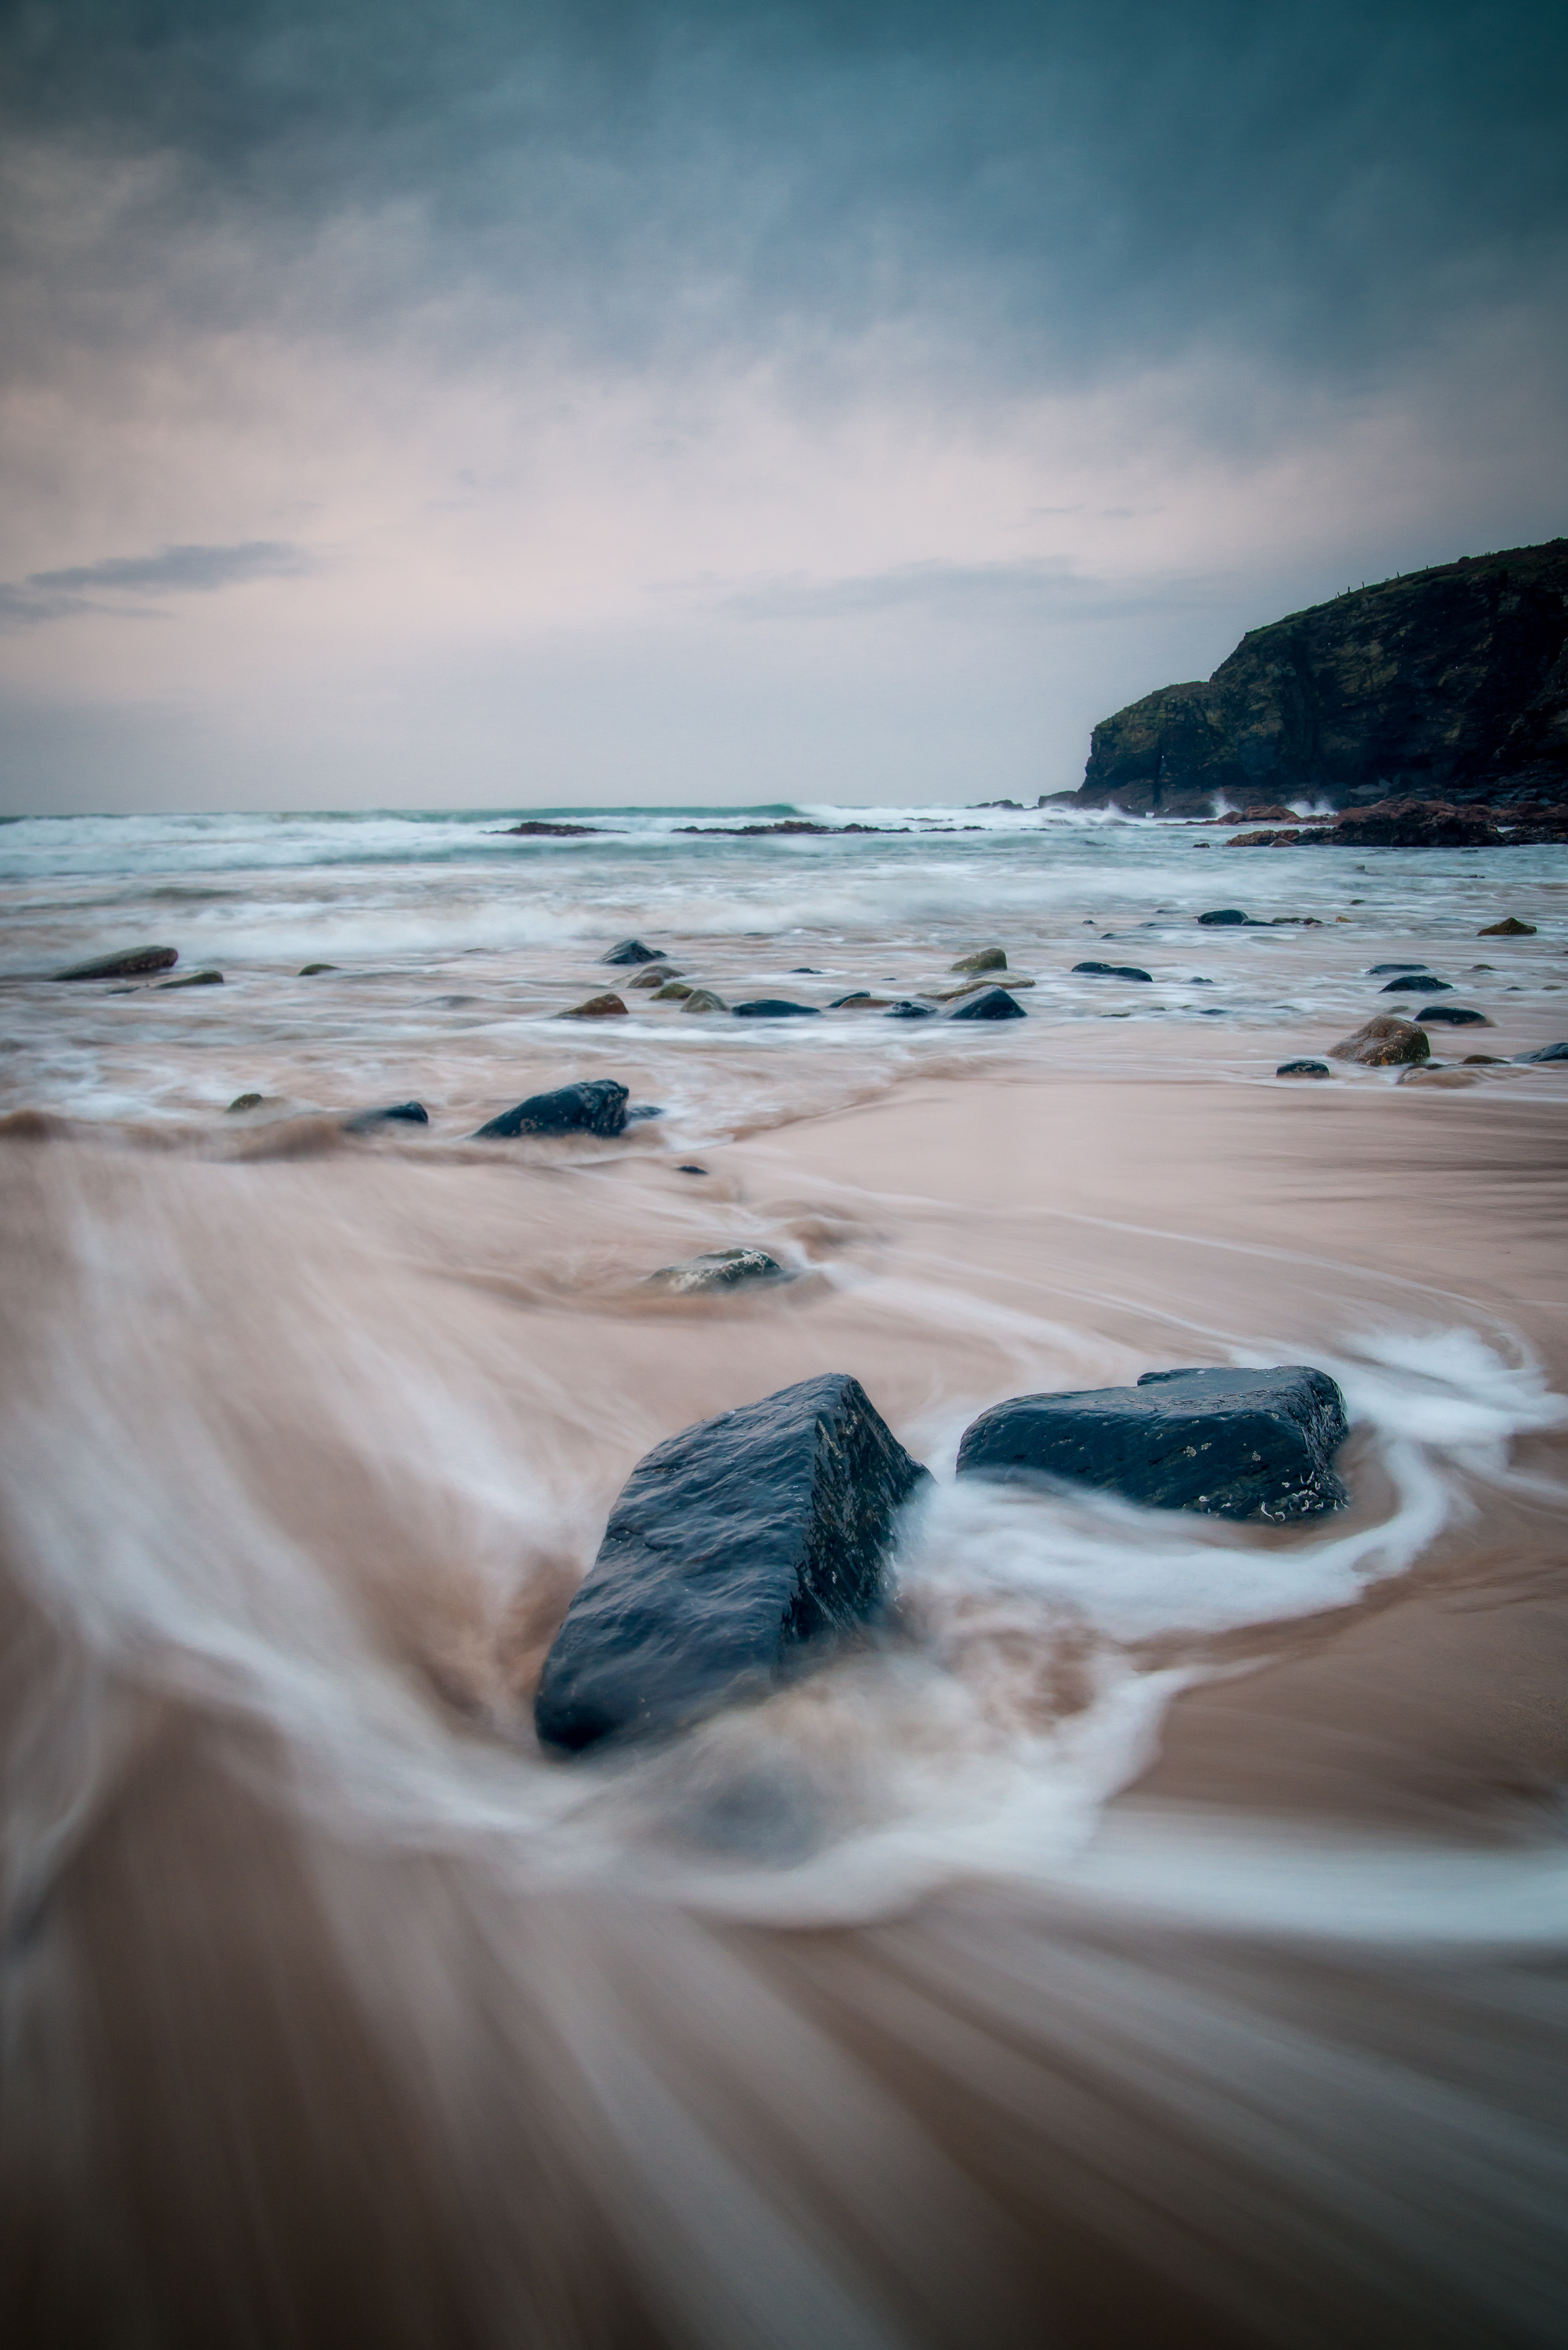
beach, sea, coast, water, sand, rock, ocean, horizon, cloud, sunset, sunlight, morning, shore, wave, reflection, nikon, body of water, rocks, uk, england, cliffs, nikond800e, cornwall, tamron2875, wind wave